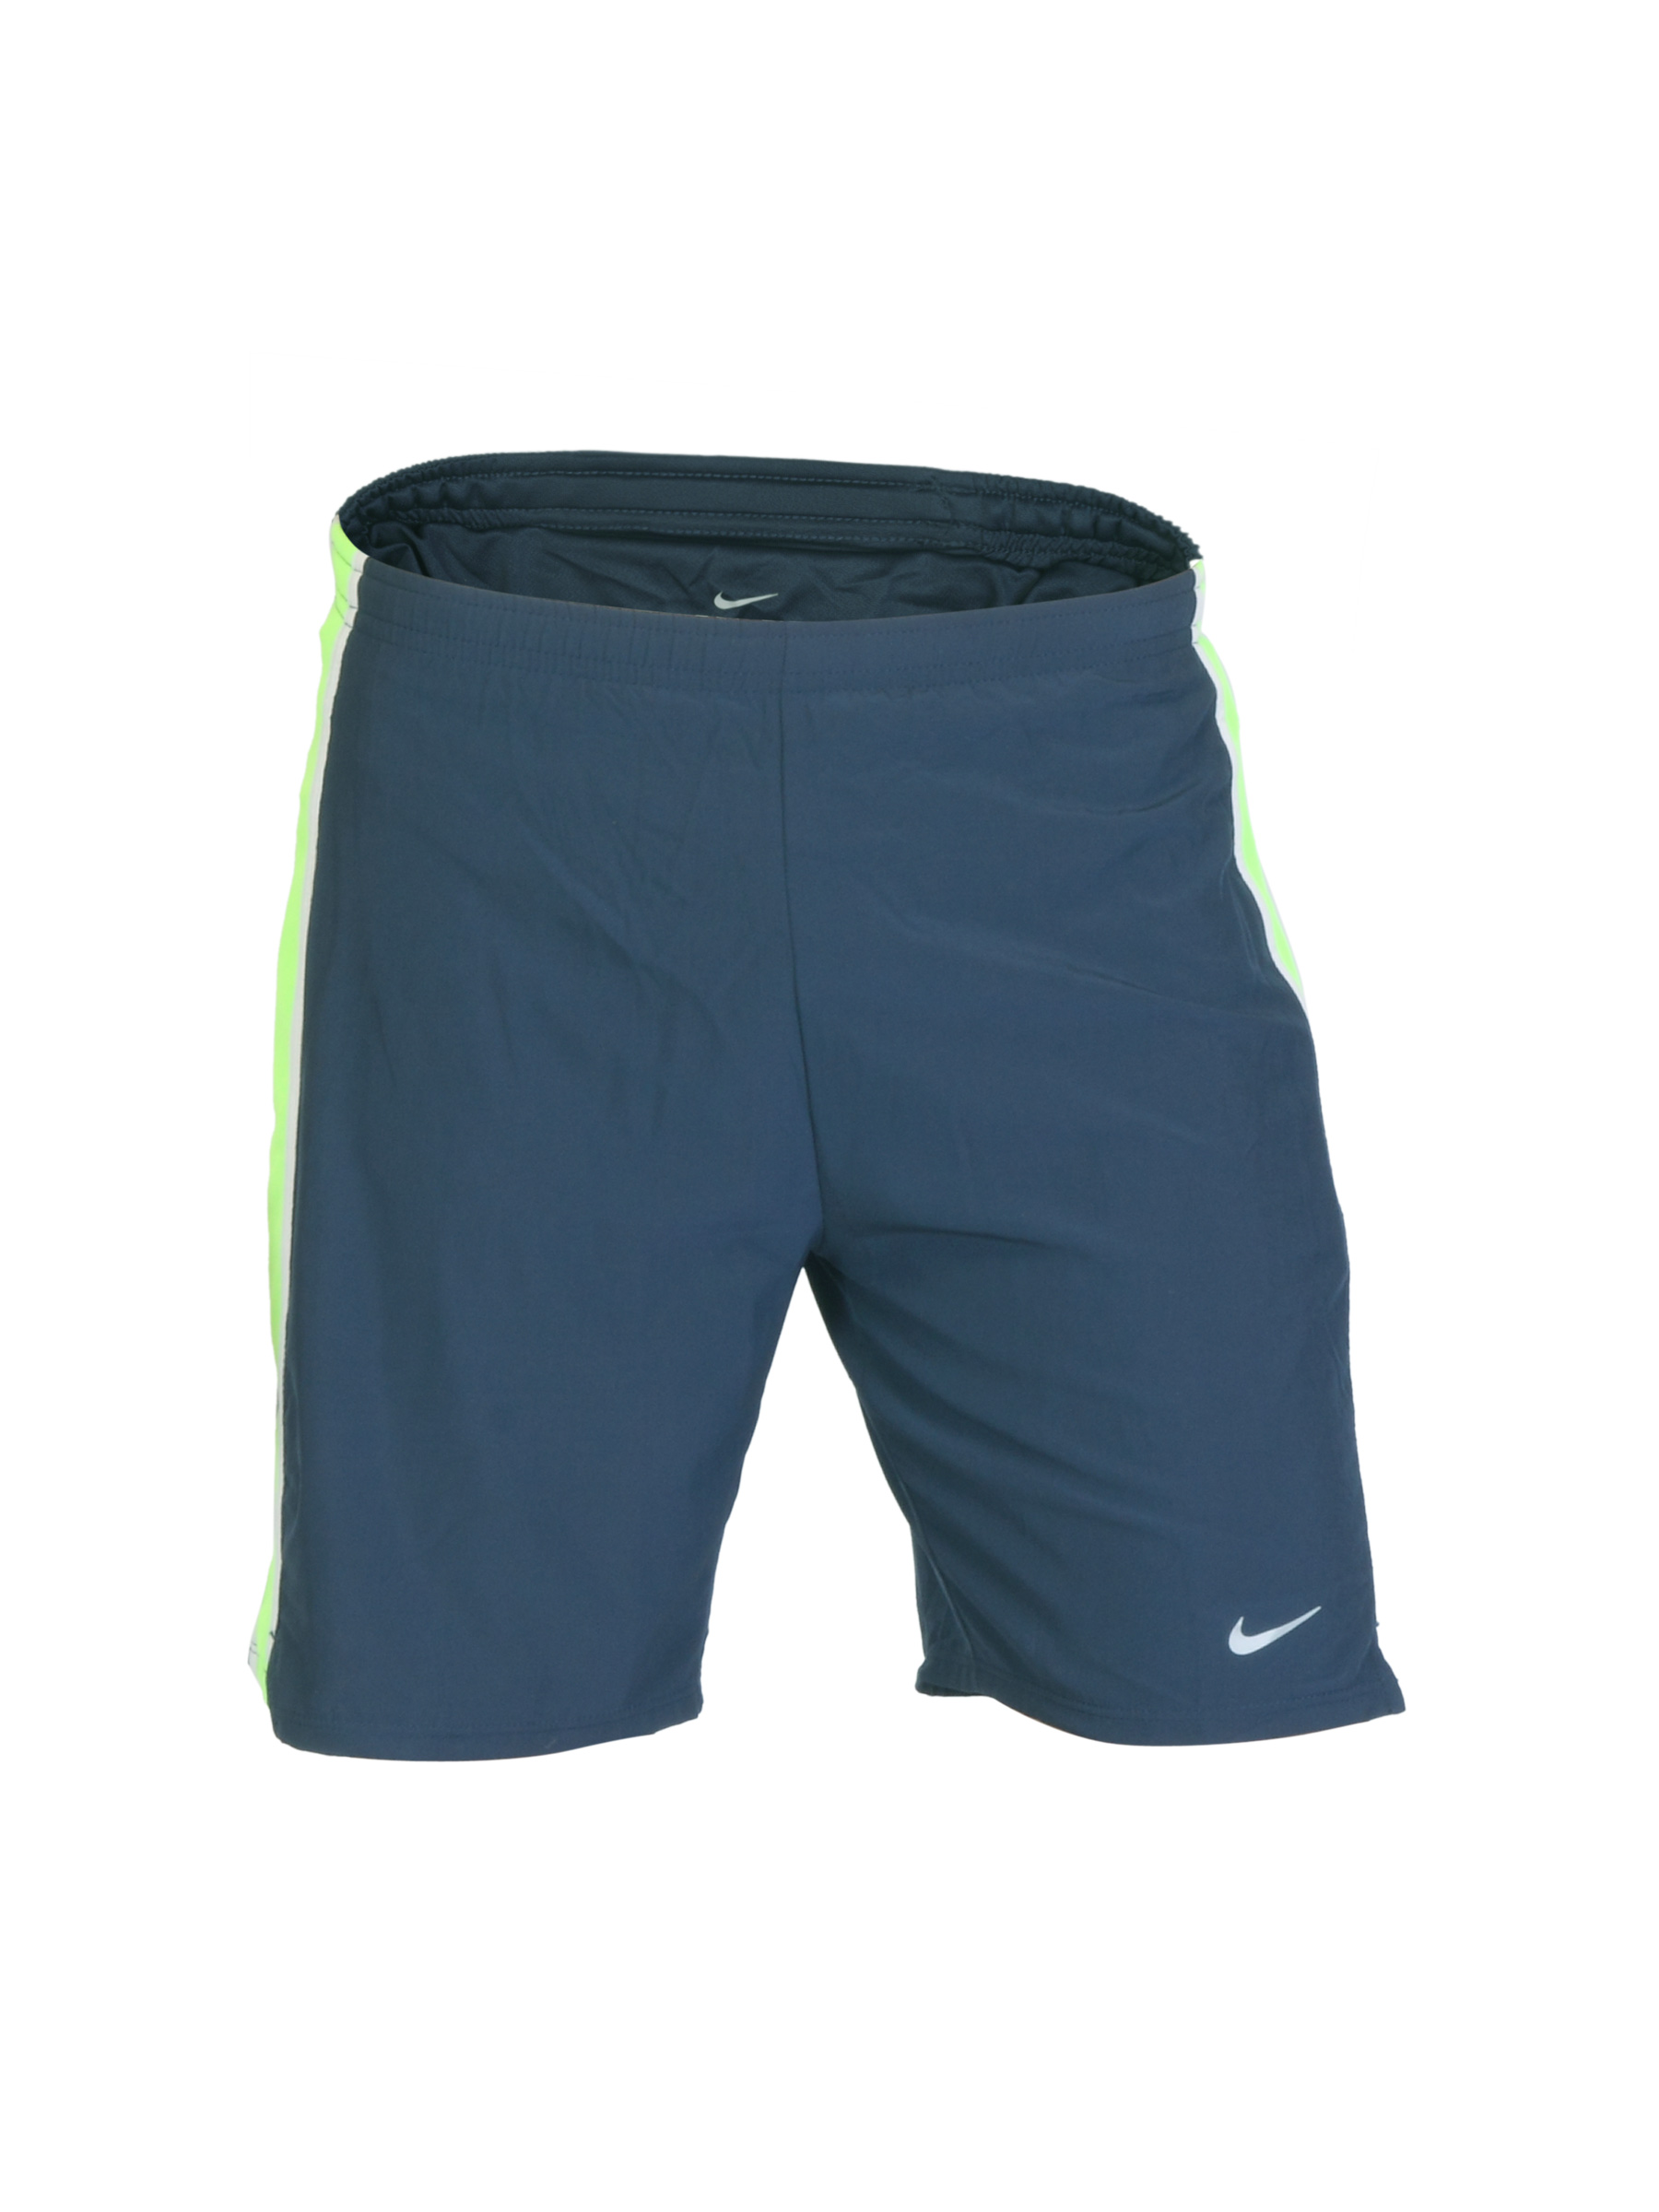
Nike Men Running Navy Blue Shorts
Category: Apparel / Bottomwear / Shorts
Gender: Men
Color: Navy Blue
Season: Summer 2012
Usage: Sports